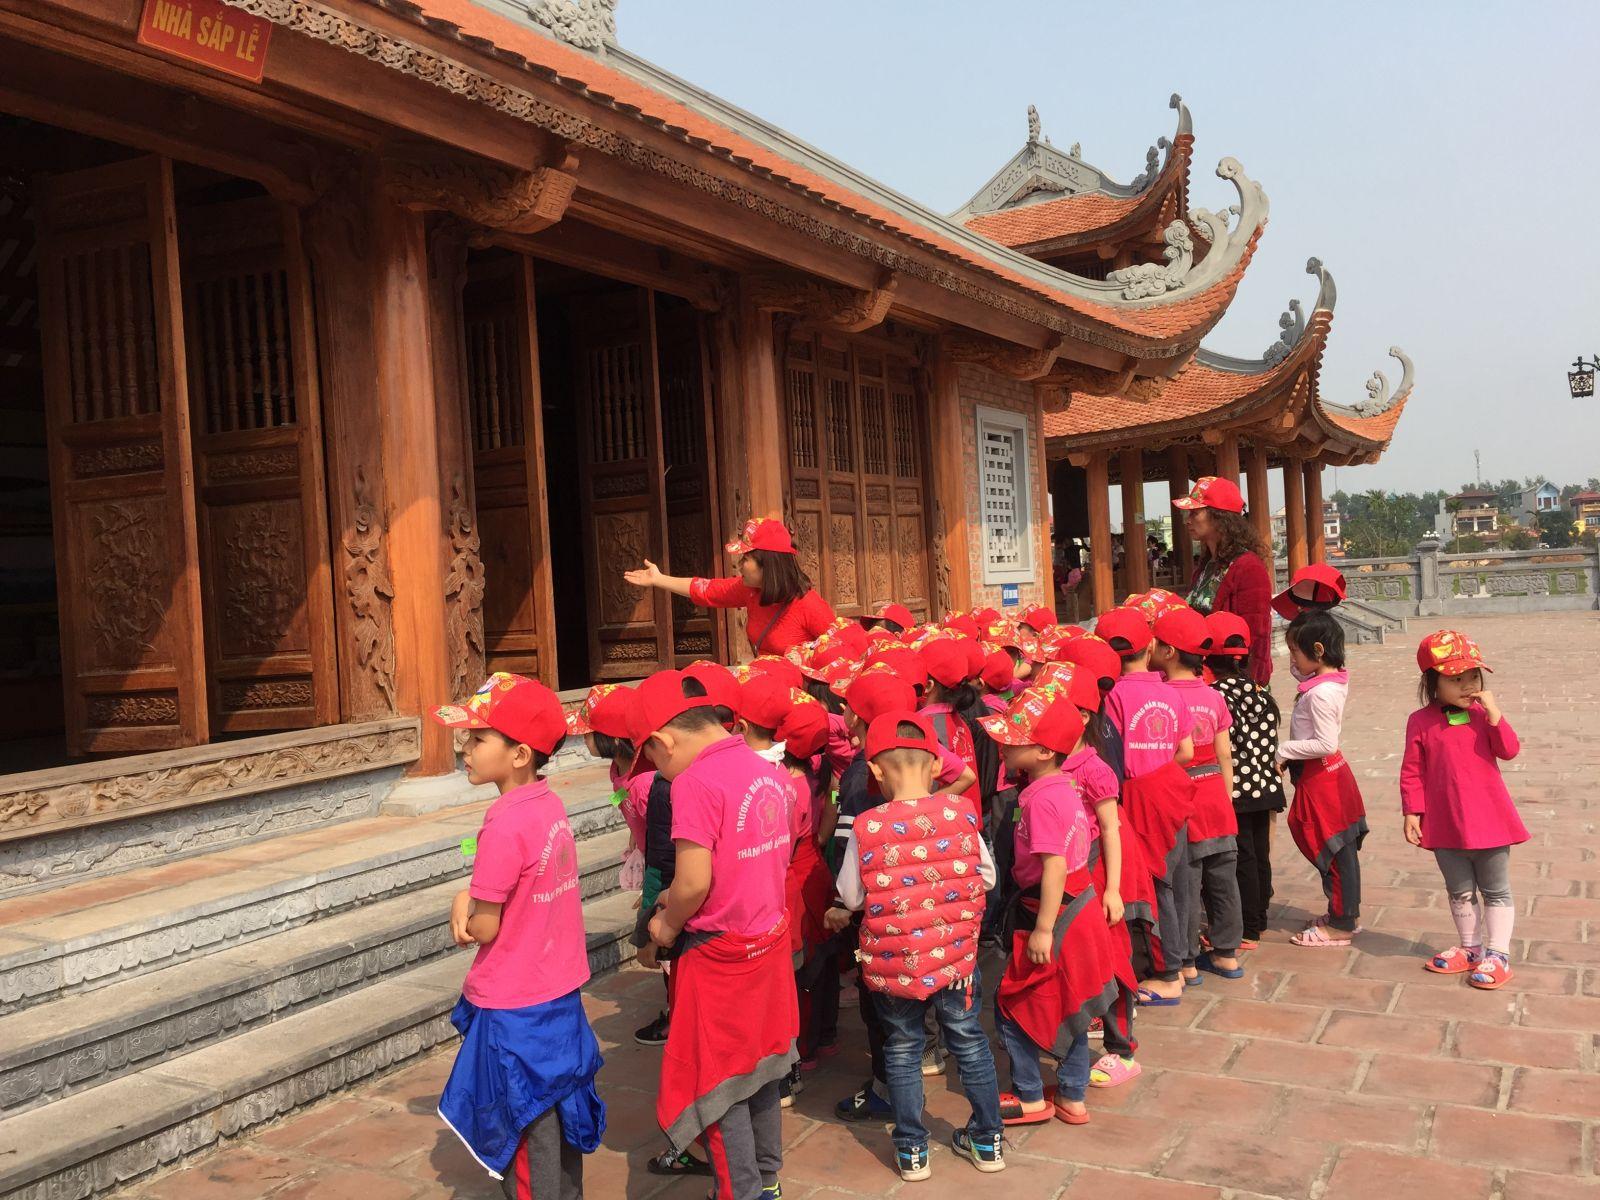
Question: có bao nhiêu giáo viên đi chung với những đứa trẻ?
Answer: hai người